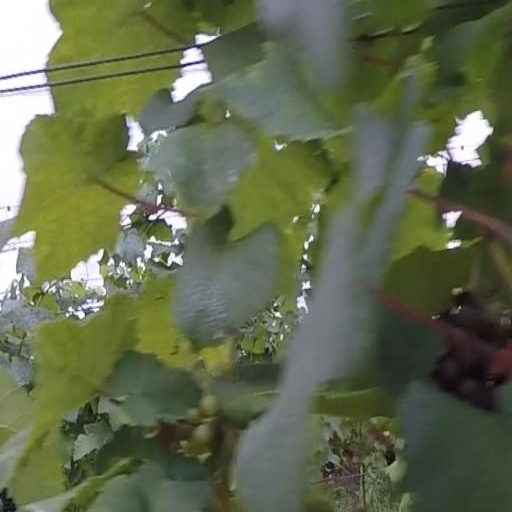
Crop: grape